Epsilon Cygni

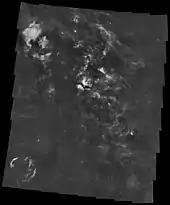
ε Cygni appears north of the Veil Nebula towards the bottom left

Epsilon Cygni A is a single-lined spectroscopic binary. The components take 53 years to complete an orbit and are in a highly eccentric orbit, which put their distances from 1.1 astronomical units in apoapsis to 30.5 astronomical units in periapsis. Its main component is a giant star with a stellar classification of K0 III. This indicates that the star has left the main sequence and has begun the final stages in its stellar evolution. After passing through the red-giant branch stage, it underwent a helium flash event and is now a horizontal branch star generating energy through the thermonuclear fusion of helium at its core. The effective temperature of its photosphere is 4,700 K, giving an orange hue that is a characteristic of K-type stars. Being 10% more massive than the Sun and nine billion years old, it has 11 times the radius of the Sun and is about 56 times more luminous.